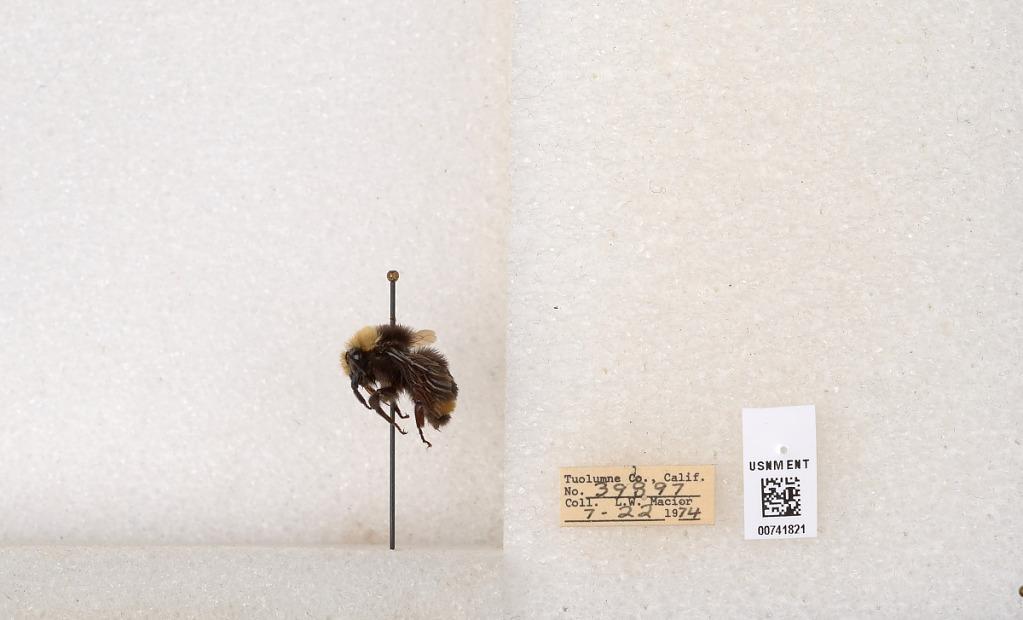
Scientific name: Bombus (Pyrobombus) vosnesenskii Radoszkowski
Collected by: L. Macior
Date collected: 1974-7-22
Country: United States
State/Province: California
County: Tuolumne
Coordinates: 37.9712, -120.228